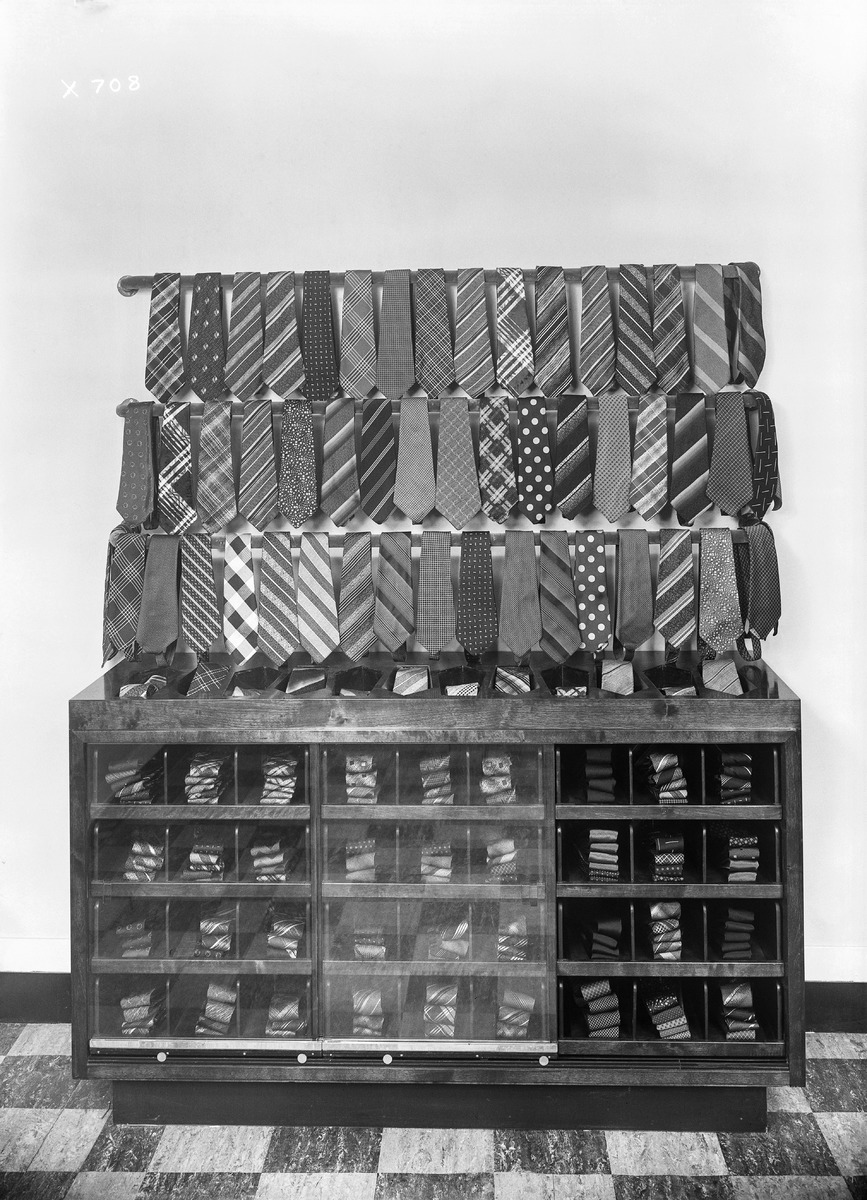
Solmioita
Neckties
sisällön kuvaus: Solmioita hyllyssä todennäköisesti vuonna 1936. content description: Neckties on a shelf probably in 1936.
Vuosi: 1936
Paikka: , Suomi, Suomi
Aiheet: kravatit; sisäkuva; tekstiilit; solmiot; asusteet; accessories; neckties; ties; textiles